Juhan Liiv

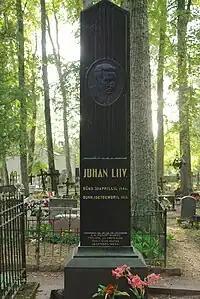
Grave of Juhan Liiv in Alatskivi cemetery.

In 1909, Friedebert Tuglas met with Liiv. A book containing 495 poems by Liiv was published late that year.